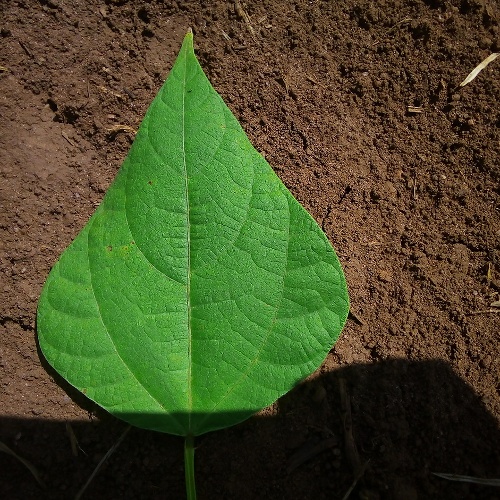
Leaf condition: healthy